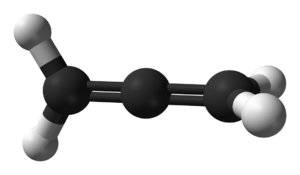
Le propadiène ou allène est le premier représentant des allènes, à savoir les hydrocarbures présentant deux doubles liaisons C=C directement enchaînées. Sa formule brute est : C₃H₄.